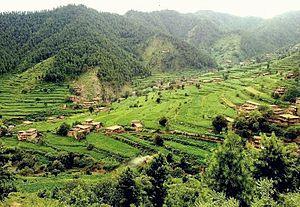
Le district de Khyber est une subdivision administrative de la province de Khyber Pakhtunkhwa au Pakistan. Il était intégré aux régions tribales jusqu'à leur fusion avec la province en 2018 et était jusqu'alors appelé agence de Khyber.